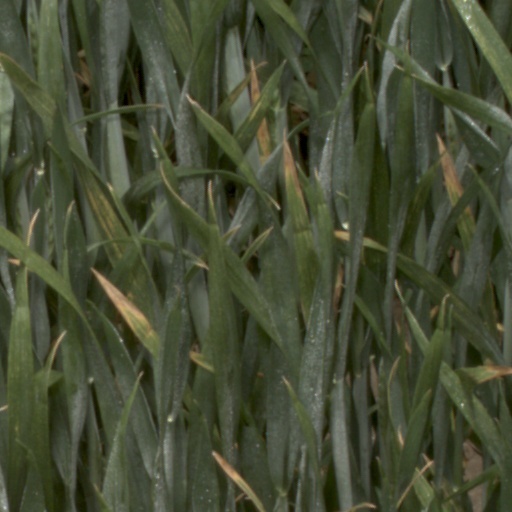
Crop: wheat